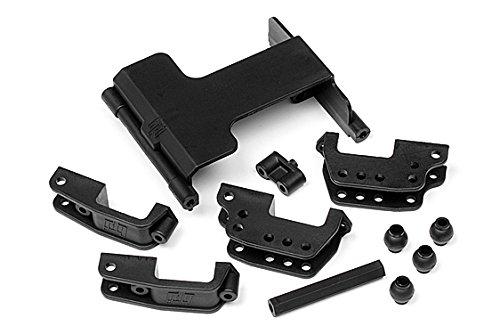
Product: HPI Racing 85632 Servo Mount and High Link Bracket Set Wheely King
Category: Automotive | Replacement Parts | Starters & Alternators | Alternators & Generators | Brackets
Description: This Servo Mount/High Link Bracket Set is a direct replacement part for the Wheely King Crawler Conversion.
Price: $13.83
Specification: ProductDimensions:5x12x2.5inches|ItemWeight:3.04ounces|ShippingWeight:3.36ounces(Viewshippingratesandpolicies)|DomesticShipping:ItemcanbeshippedwithinU.S.|InternationalShipping:ThisitemcanbeshippedtoselectcountriesoutsideoftheU.S.LearnMore|ASIN:B001B9BBWU|Itemmodelnumber:HPI85632|Manufacturerrecommendedage:15yearsandup|Discontinuedbymanufacturer:Yes